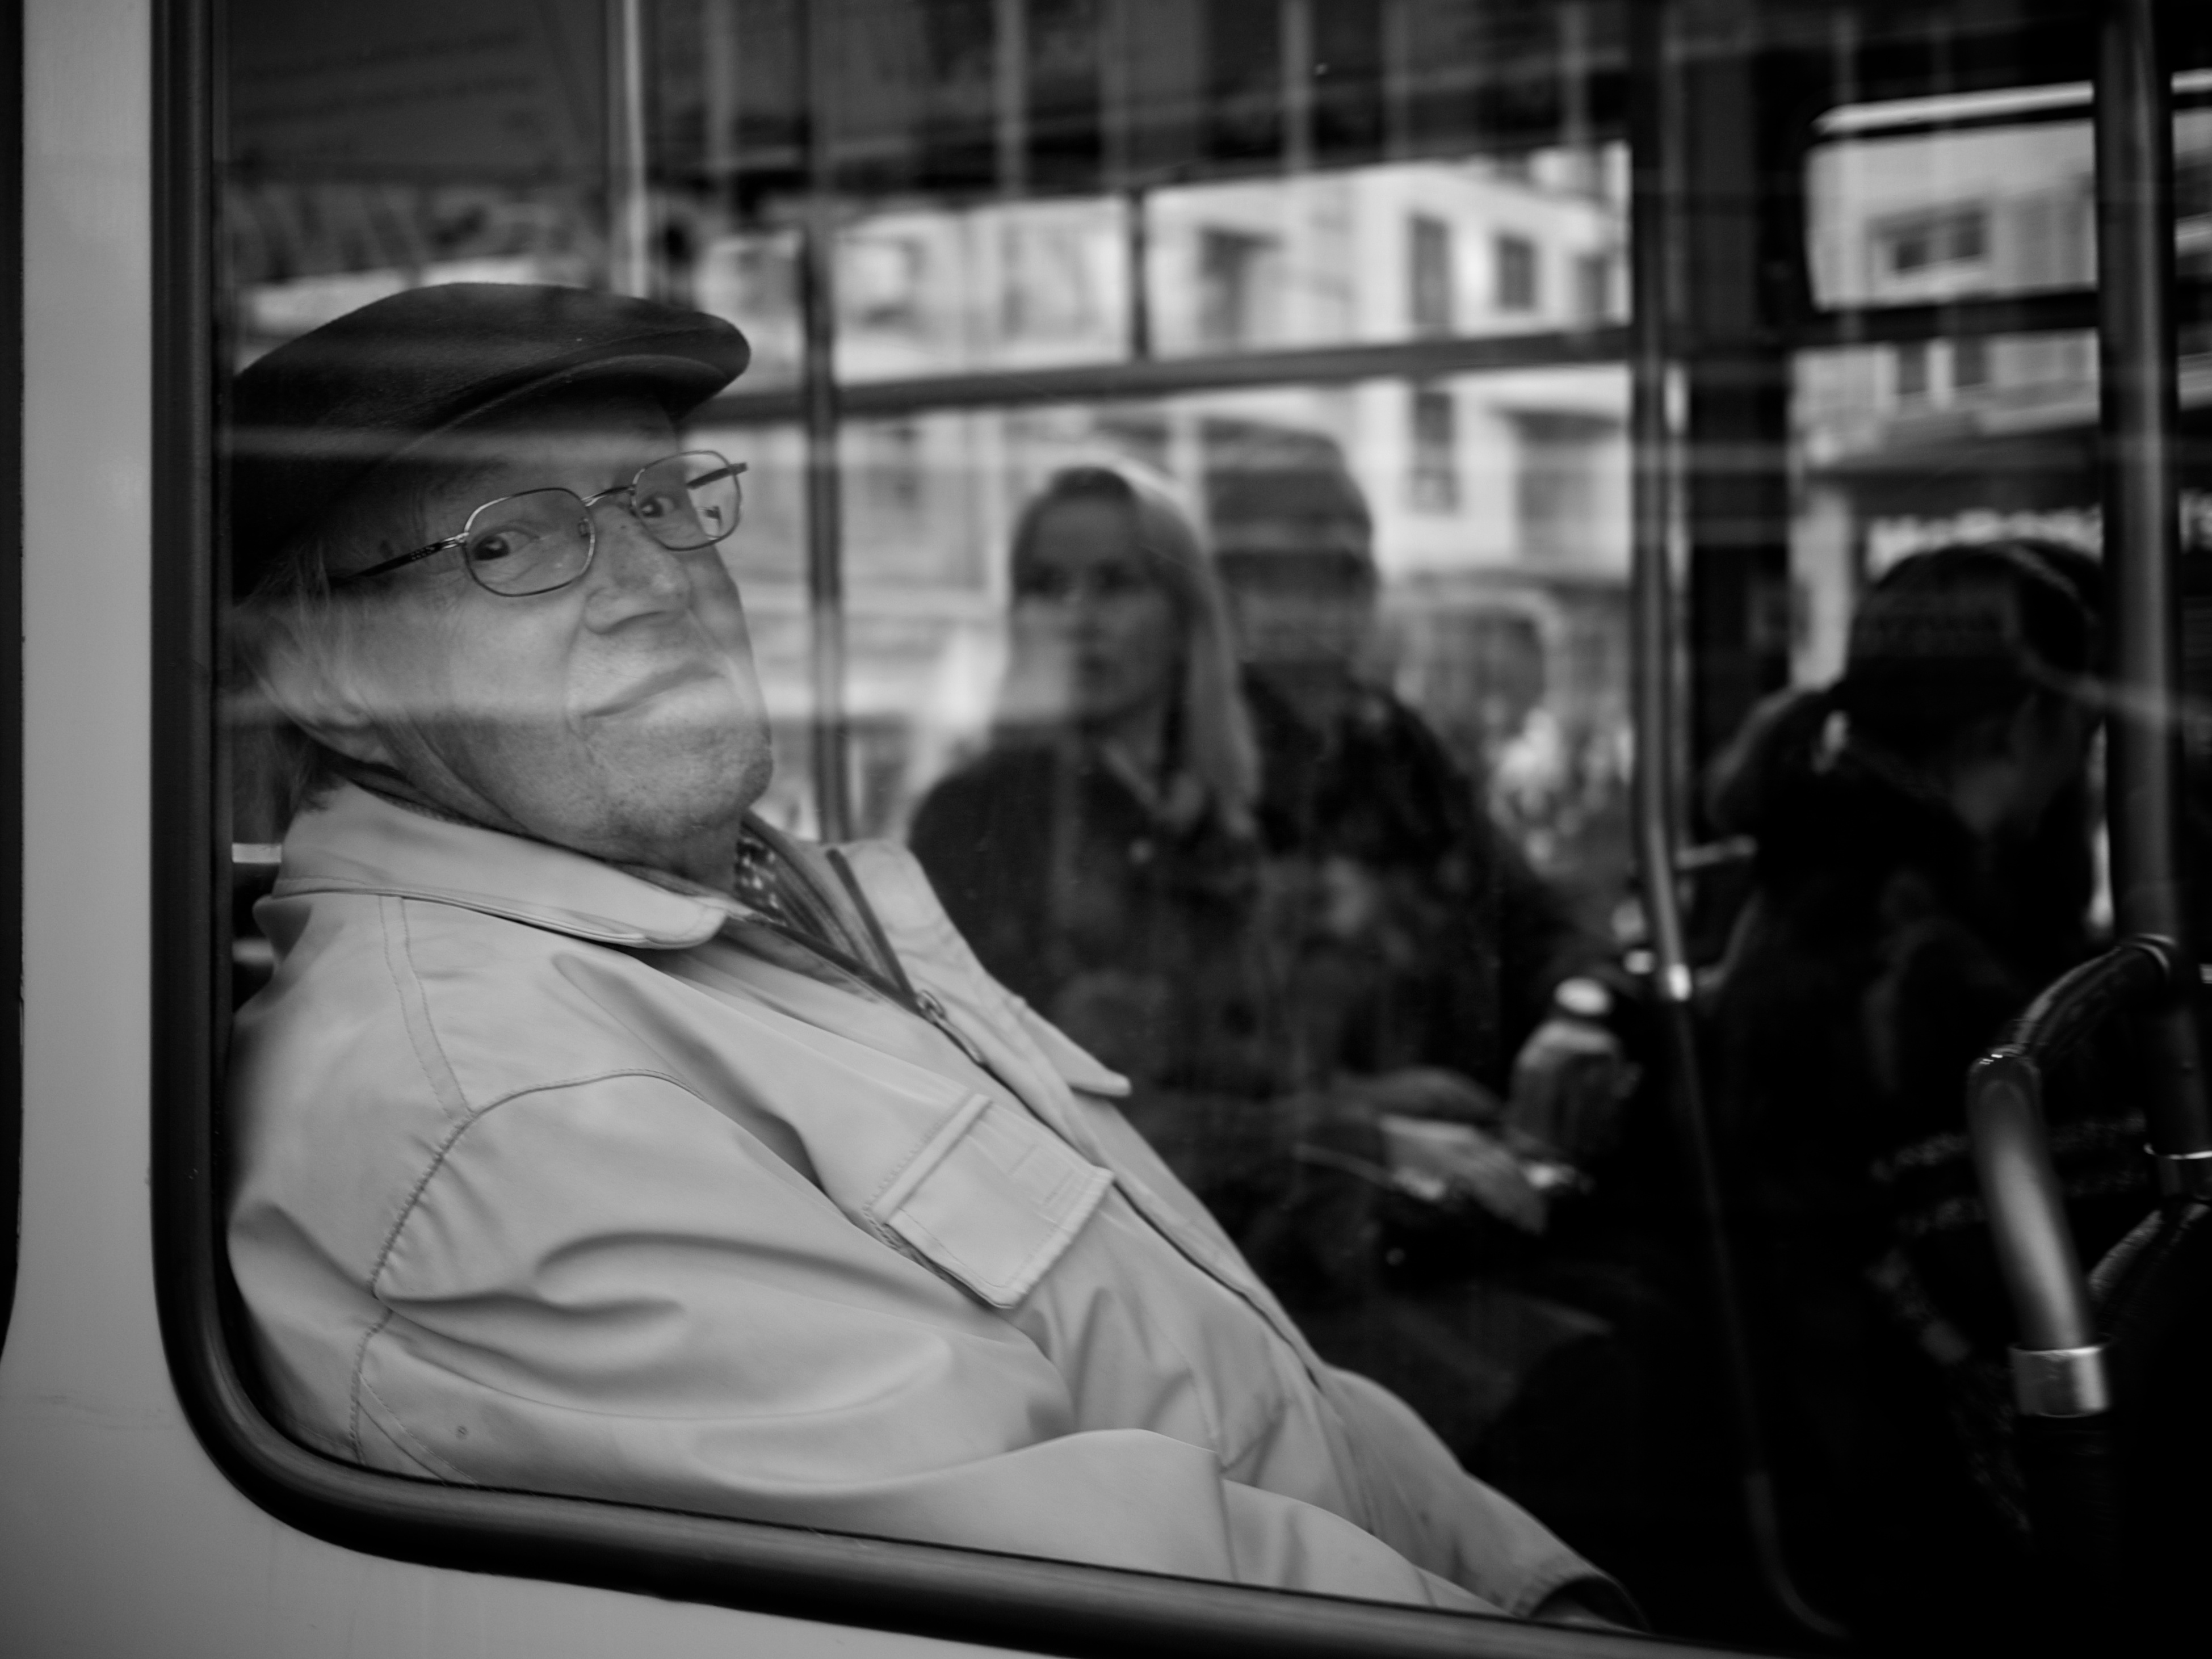
person, black and white, white, street, photography, ebook, training, black, monochrome, streetphotography, flickr, thomas, video, olympus, photograph, snapshot, omd, image, fuji, leica, monochrom, leuthard, hcb, thomasleuthard, streettogs, monochrome photography, film noir